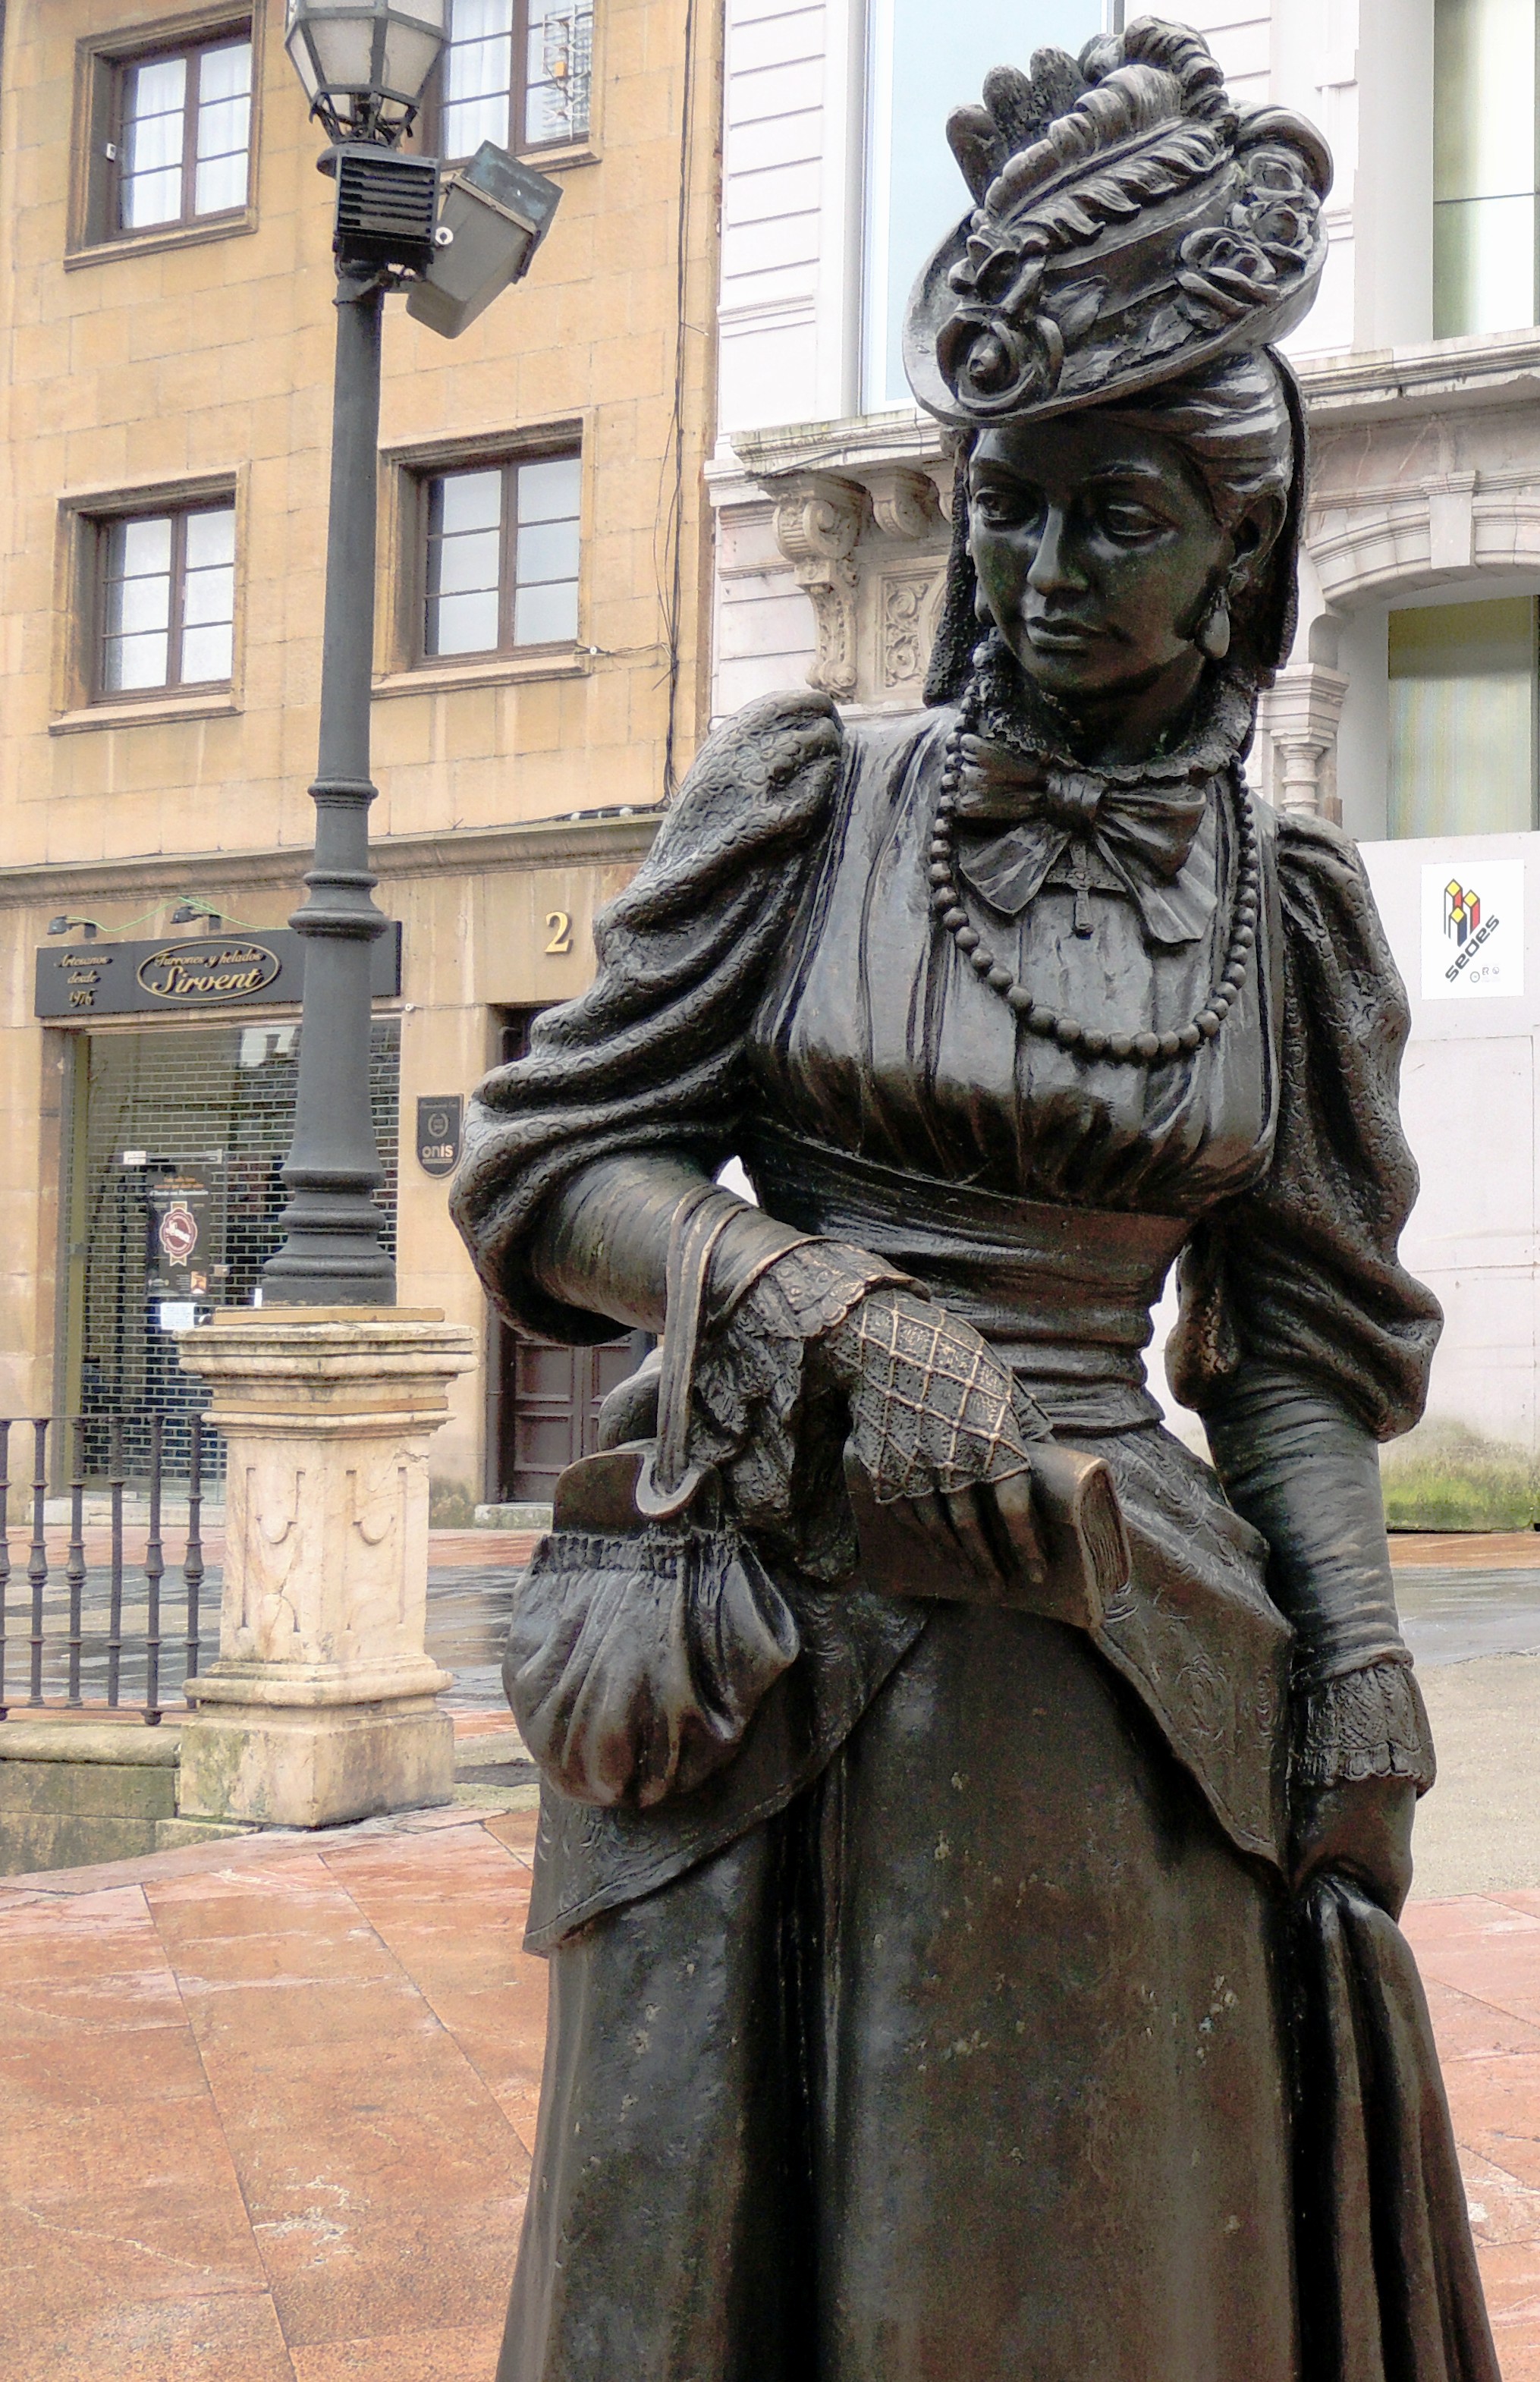
monument, statue, sculpture, art, temple, carving, ancient history